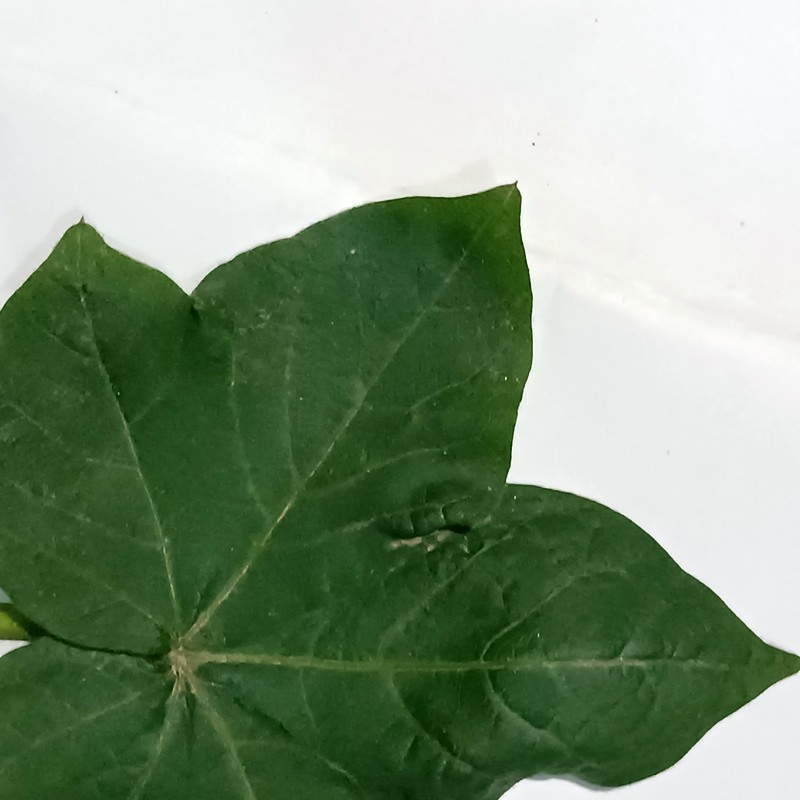
Label: Curl Virus